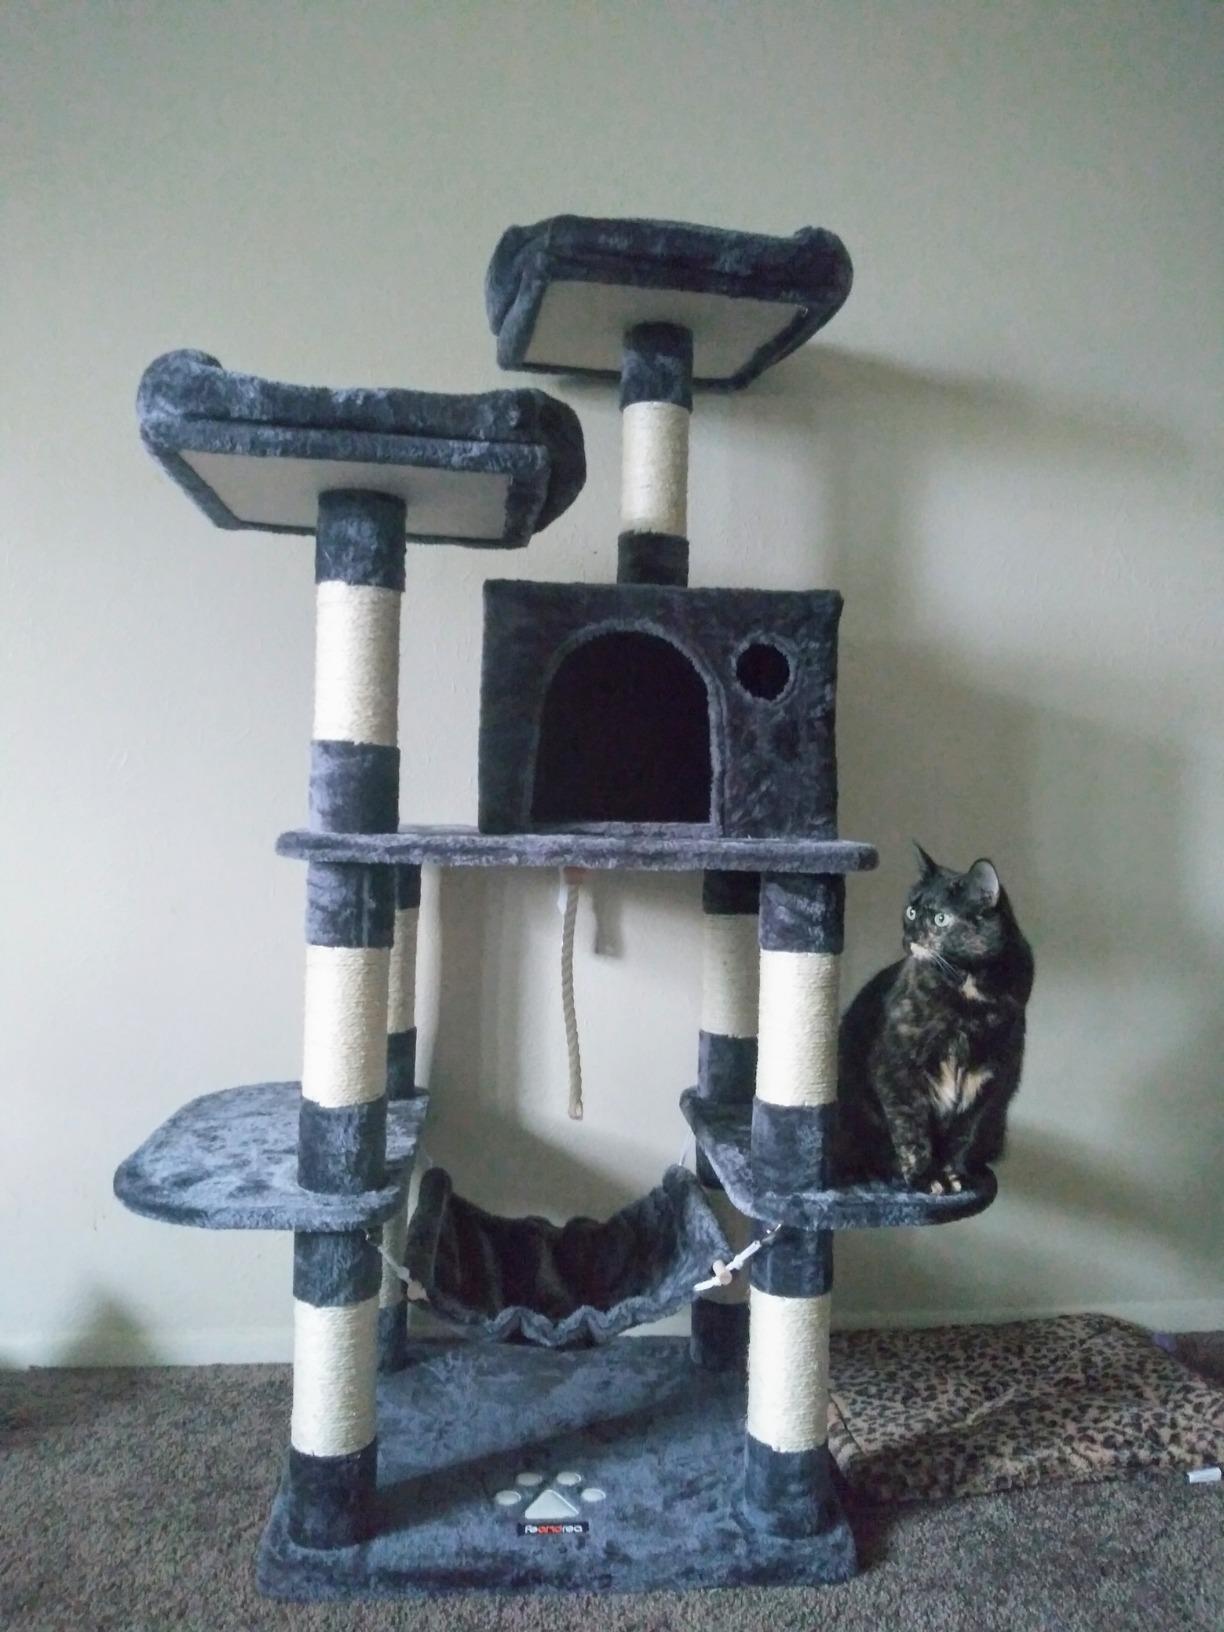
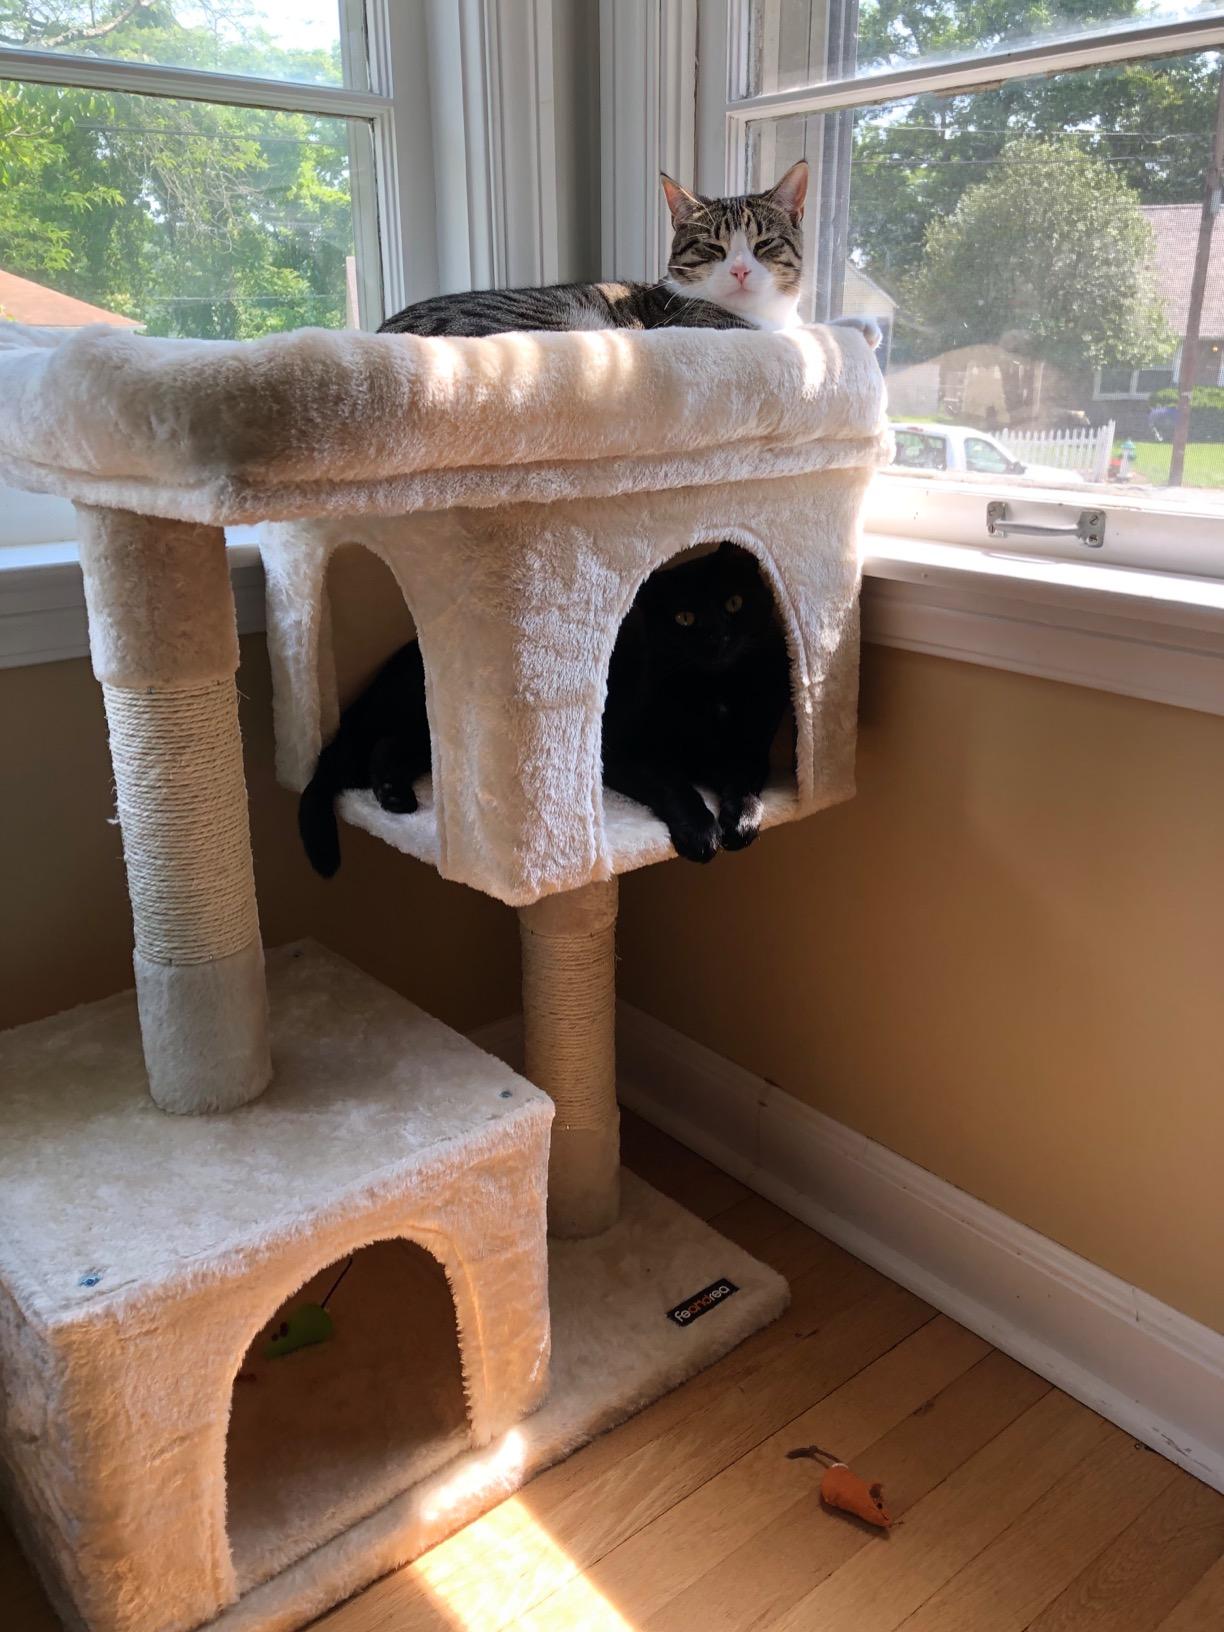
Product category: items_cat tree
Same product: no